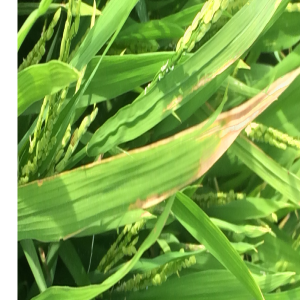
Disease: Bacterialblight